New College Settlement

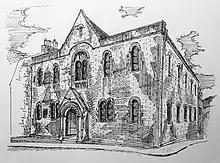
From 1919 to 1950, the minister of Pleasance Church held the wardenship of the New College Settlement

The establishment of a longer-term wardenship proved successful and, in 1908, a full-time minister, John Harry Miller, was appointed as warden, initially for a period of five years. Miller soon proved an amiable and popular warden. In Lynn Bruce's words: